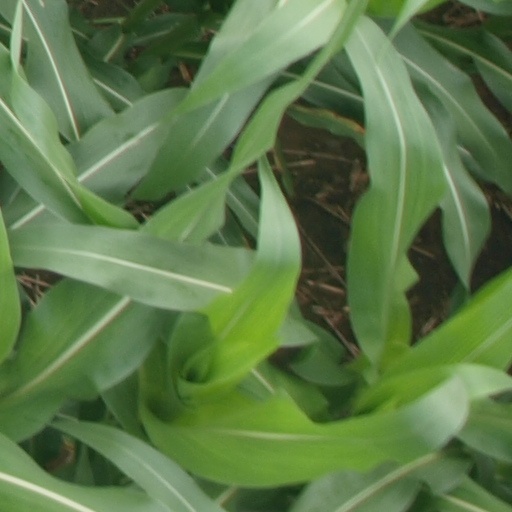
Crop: maize; corn